Aquinas College (Michigan)

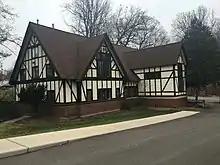
Msgr. Arthur F. Bukowski Roman Catholic Chapel

The arboreal campus is in Grand Rapids, Michigan. The college has four dormitories: Dominican Hall, Hruby Hall, Regina Hall, and St. Joseph Hall. It also has five apartment buildings on campus and five "living-learning communities", denominated "houses" on campus.